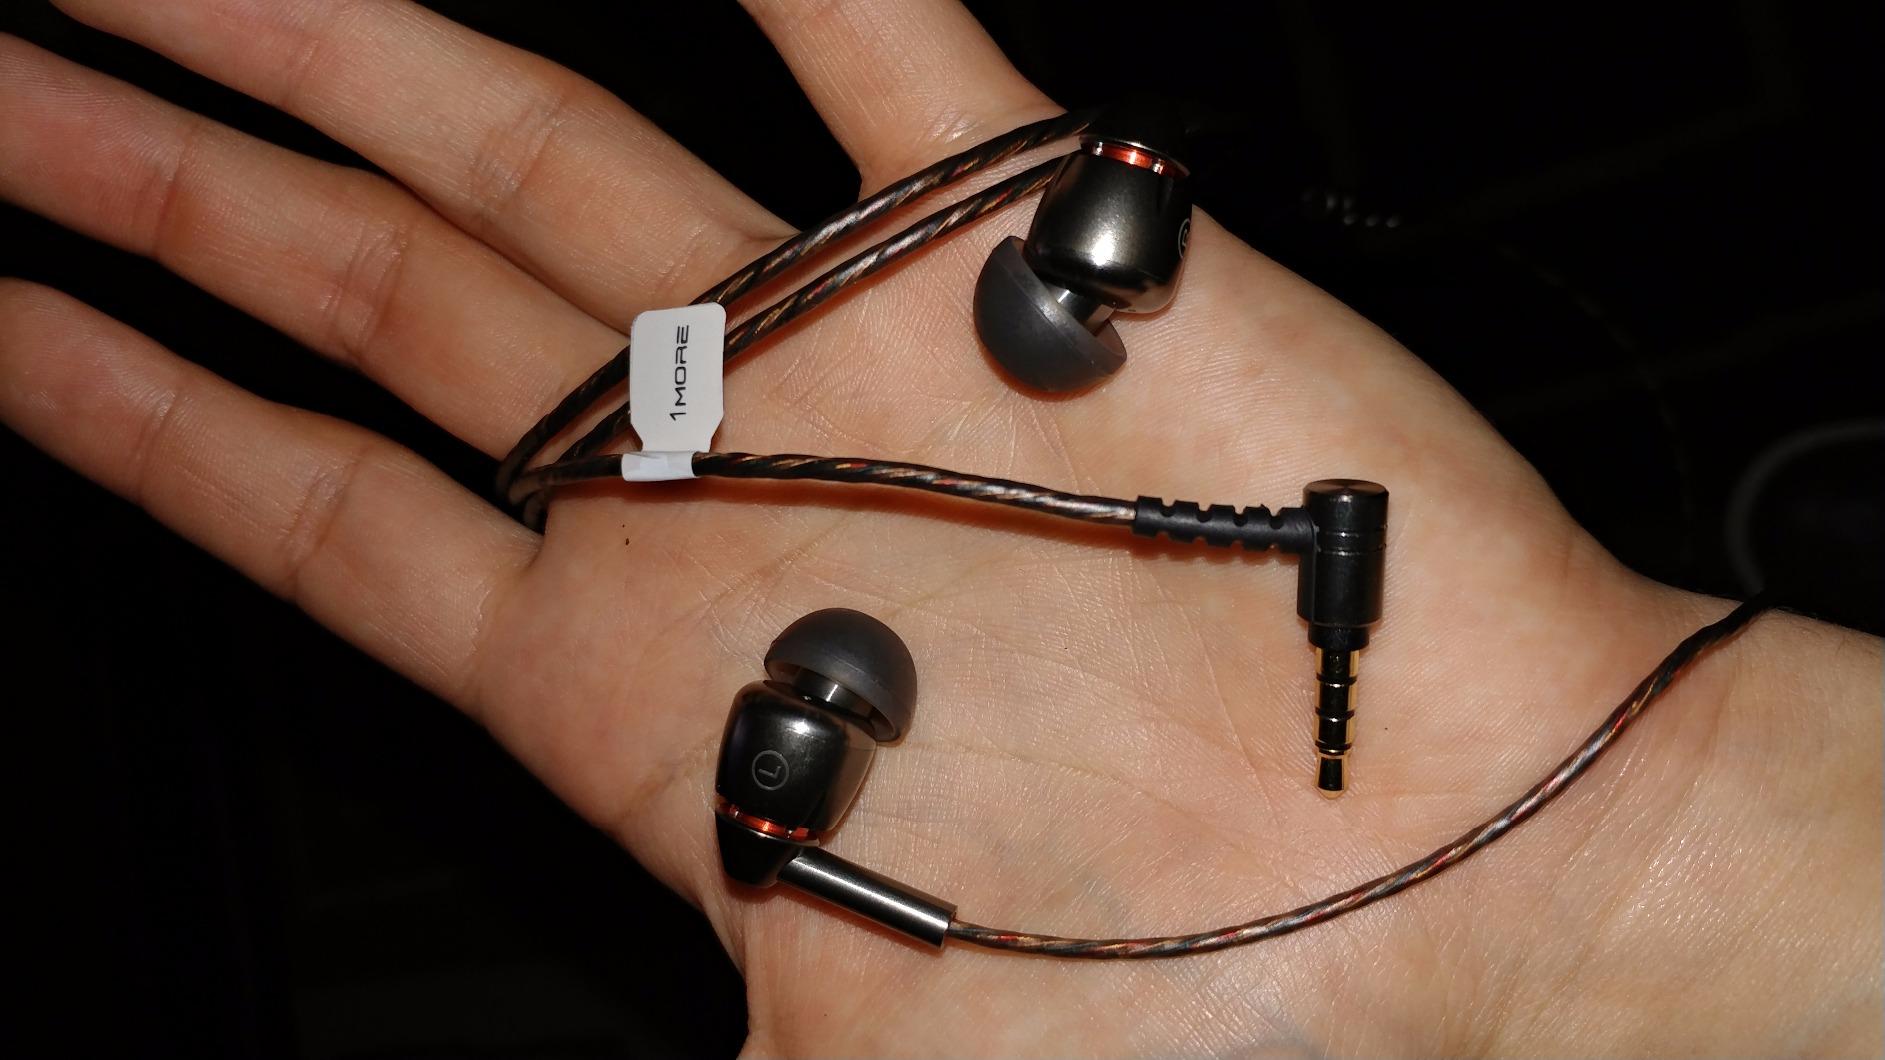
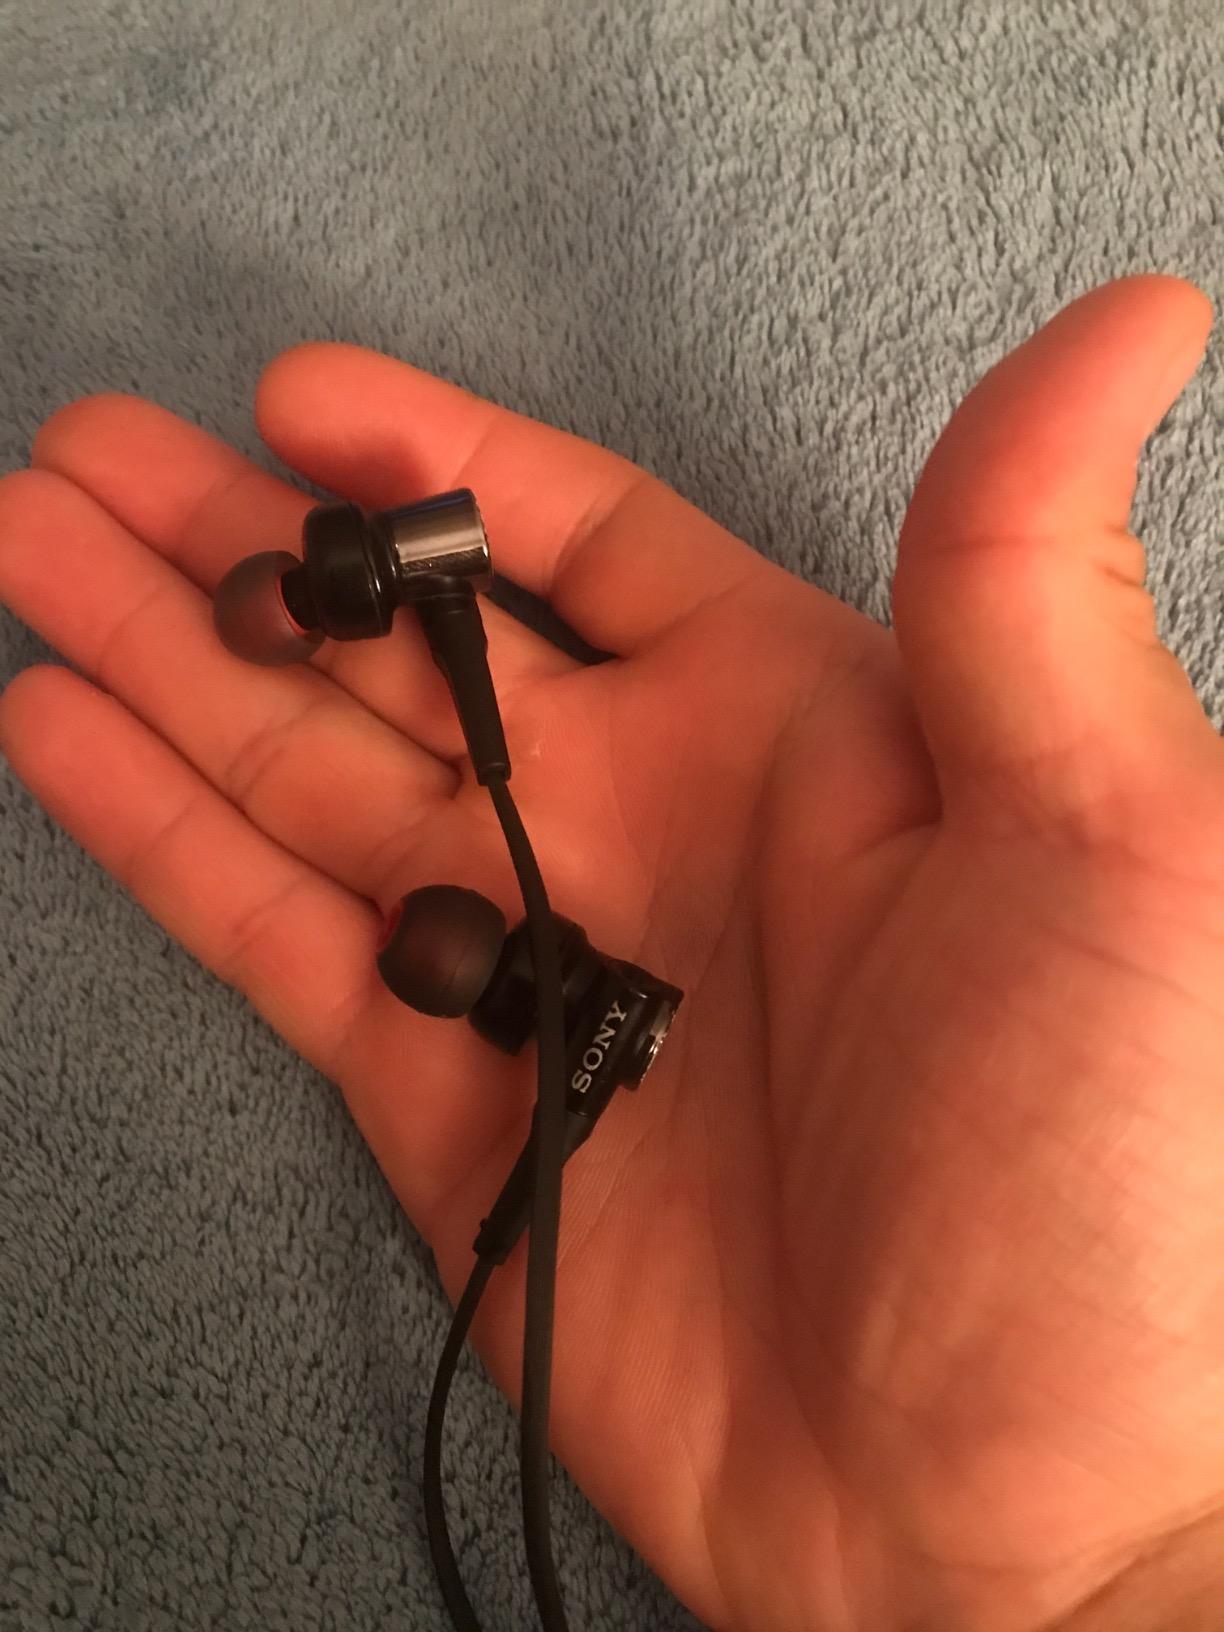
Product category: headphones
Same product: no